Roy Urquhart

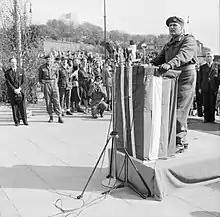
Crown Prince Olav in battle-dress addressing the welcoming crowd on the quayside at Oslo following his journey home on a British destroyer, accompanied by Major-General R. E. Urquhart, GOC 1st Airborne Division.

In May 1945, following the German surrender, Urquhart led the 1st Airborne Division, as the advanced guard of Force 134, during Operation Doomsday, the Allied reoccupation of Norway. He was charged with supervising the surrender of the German forces, as well as preventing the sabotage of vital military and civilian facilities. Due to delays in troop arrivals, Urquhart ended up driving into Oslo in a captured German staff car, accompanied only by four military policemen and two infantry platoons. Until the arrival of the Headquarters of Allied Forces, Norway, Urquhart had complete control over all Norwegian activities. As a result, Urquhart welcomed Crown Prince Olaf of Norway, and three ministers representing the Norwegian Government, when they arrived on a Royal Navy cruiser. General Sir Andrew Thorne arrived on 13 May, and assumed command of Allied forces. At the end of August, the 1st Airborne Division and Urquhart returned to the United Kingdom where his division was disbanded in November. Urquhart was awarded the Norwegian Order of St. Olav, for his role in the liberation of the country.